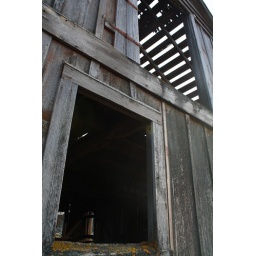
An abandon house and barn near my house i explored today.